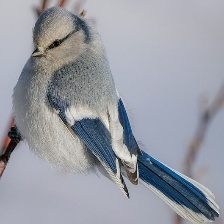
Species: AZURE TIT
Scientific name: CYANISTES CYANUS